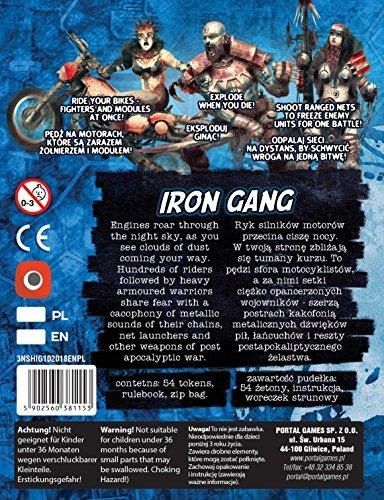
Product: Portal Games Neuroshima Hex 3.0 Iron Gang
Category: Toys & Games | Games & Accessories
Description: The game is designed to be played by two to four players.
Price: $10.45
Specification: ProductDimensions:4x0.8x5.1inches|ItemWeight:3.52ounces|ShippingWeight:4.5ounces(Viewshippingratesandpolicies)|DomesticShipping:ItemcanbeshippedwithinU.S.|InternationalShipping:ThisitemcanbeshippedtoselectcountriesoutsideoftheU.S.LearnMore|ASIN:B077Y24D4K|Itemmodelnumber:1450PLG|Manufacturerrecommendedage:10yearsandup